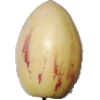
Label: pepino